Auckland War Memorial Museum

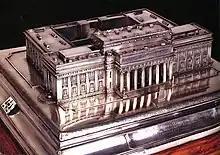
Presentation to Sir James Gunson. Auckland Museum silver model.

The building is considered to be one of the finest Greco-Roman buildings in the Southern Hemisphere. It has an 'A' classification from the New Zealand Historic Places Trust, designating it as a building whose preservation is of the utmost importance. Of particular interest is the interior plasterwork which incorporates Māori details in an amalgamation of Neo-Greek and art-deco styles. Likewise the exterior bas-reliefs, carved by Richard Gross (18821964) and depicting 20th-century armed forces and personnel, are in a style which mixes Neo-Grec with Art Deco.